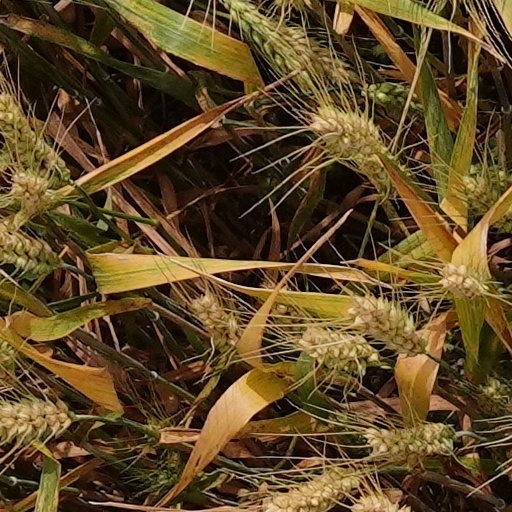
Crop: wheat